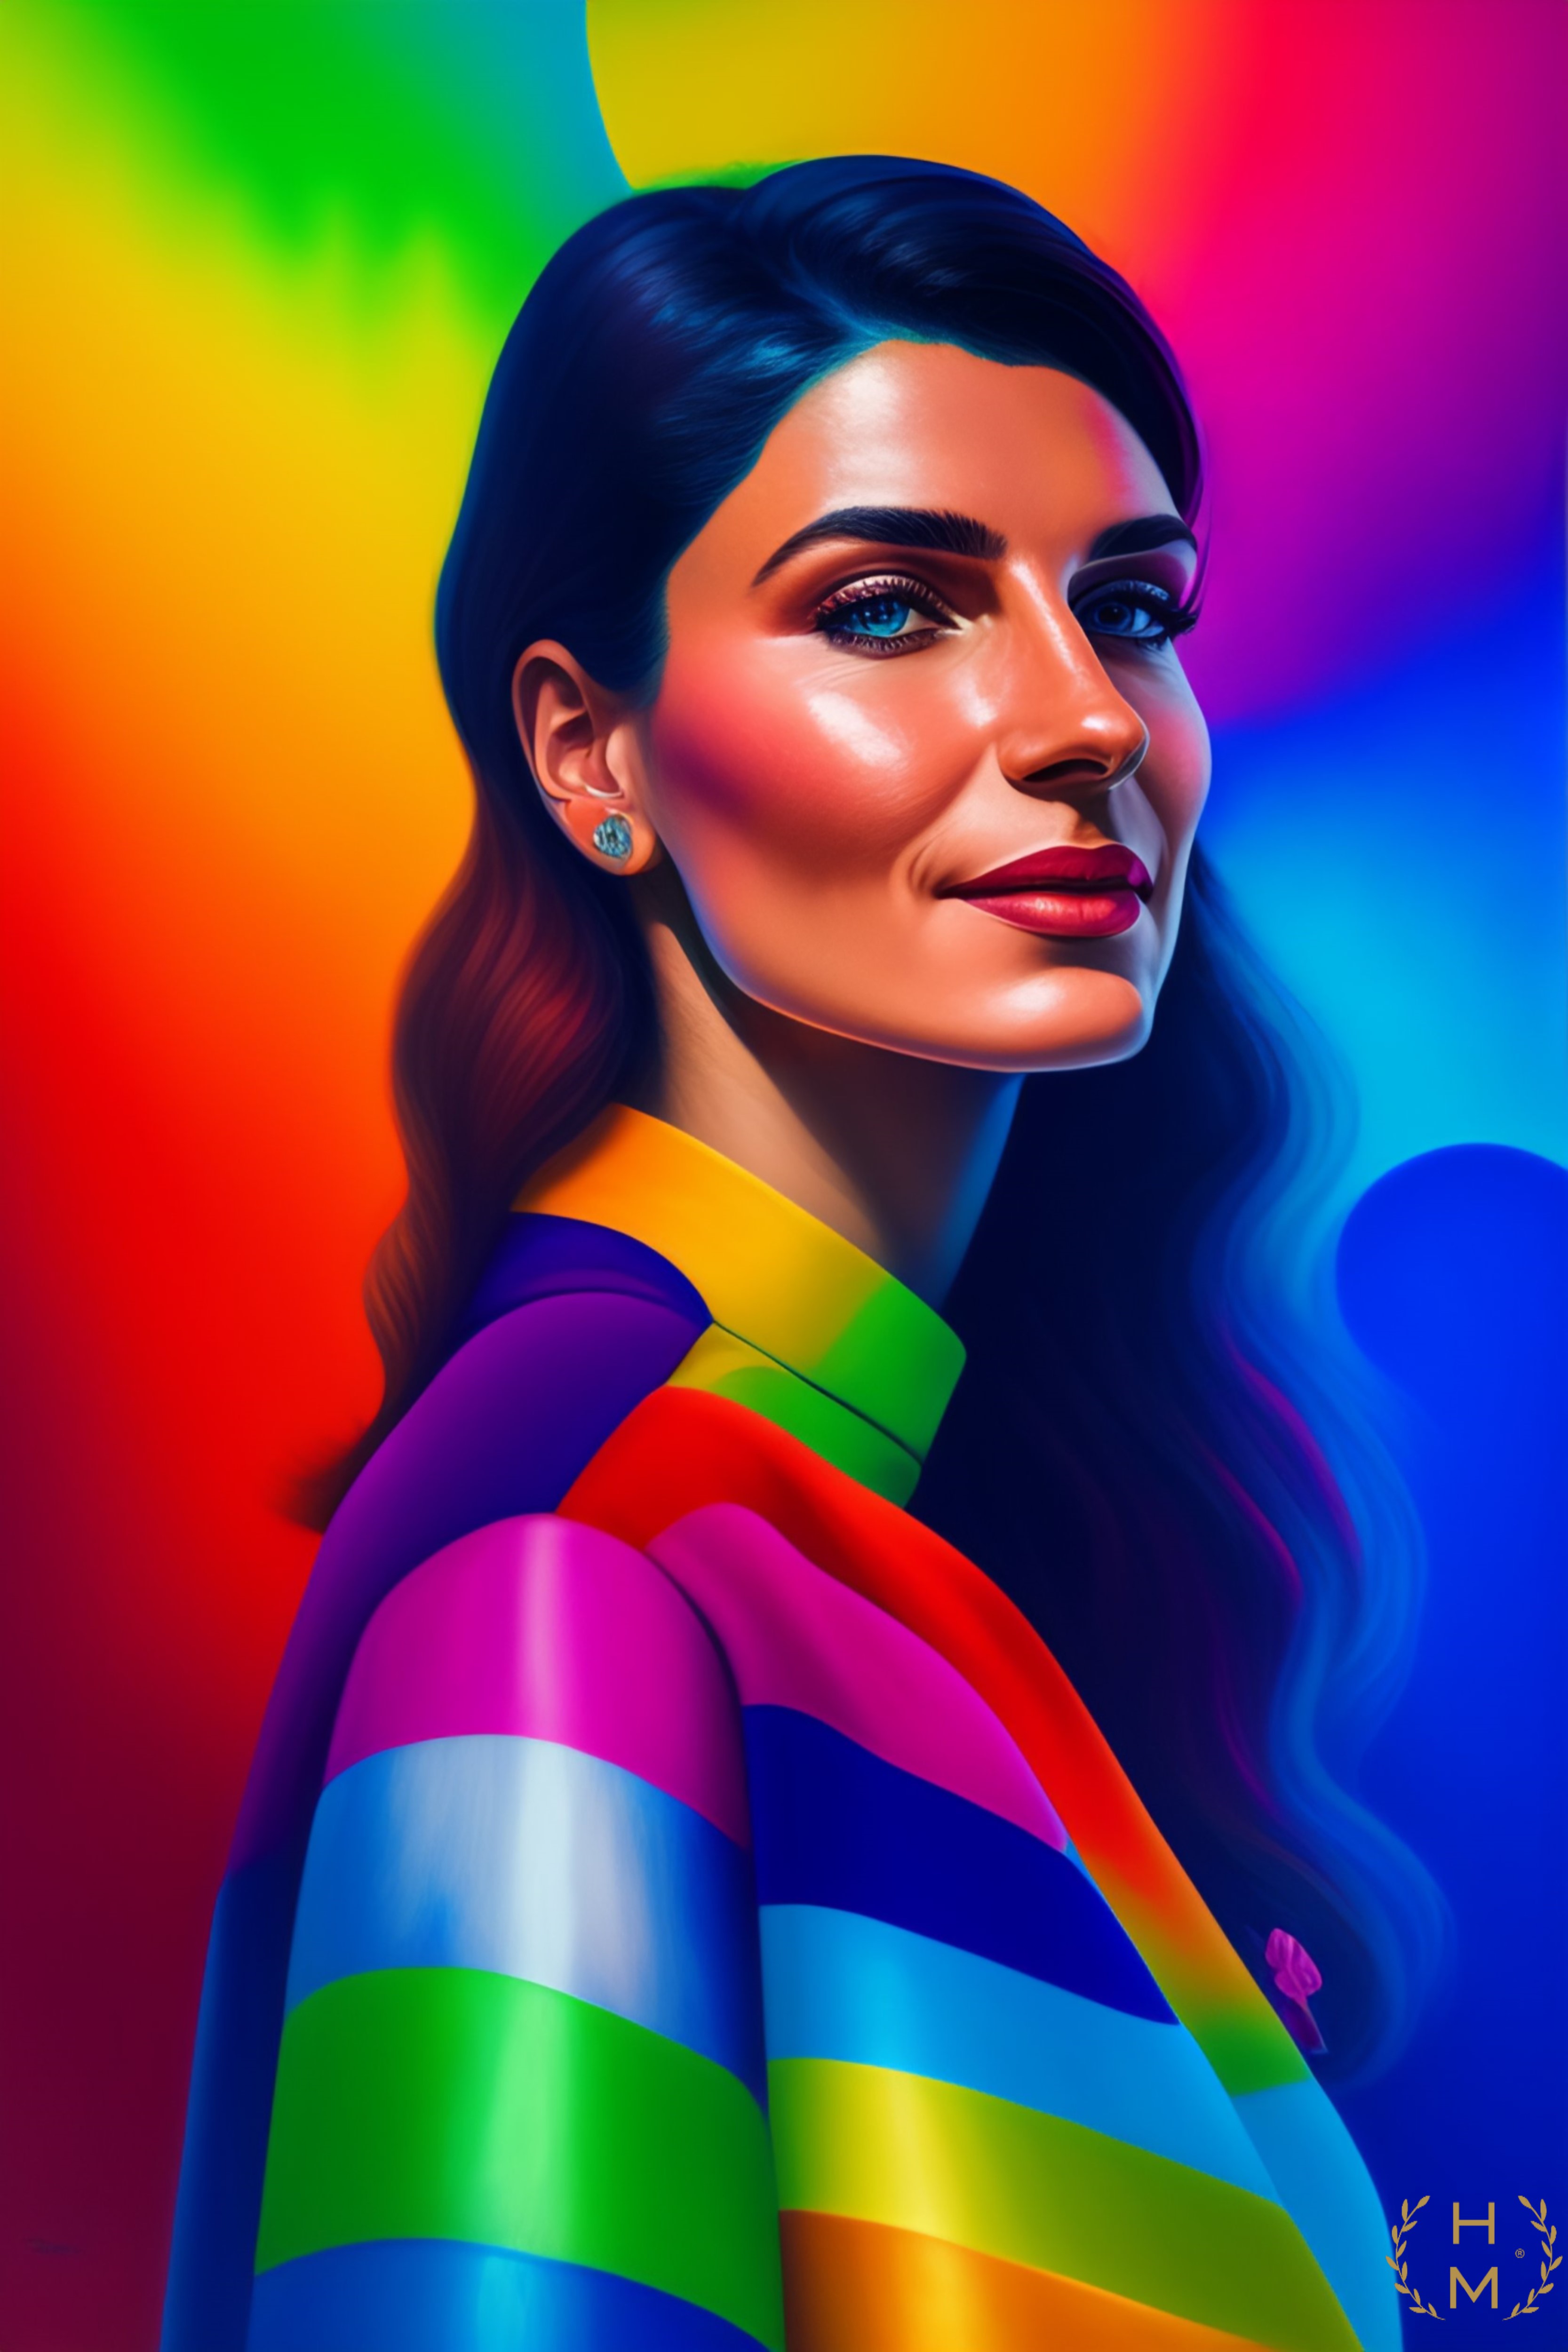
painting, art, artist, artwork, drawing, contemporary art, photography, illustration, paint, love, design, sketch, fine art, abstract art, creative, abstract, acrylic painting, nature, watercolor, art gallery, oil painting, gallery, modern art, abstract painting, digital art, contemporary painting, art collector, style, girl, woman, fashion, mort, lip, eyelash, flash photography, smile, lipstick, fashion design, magenta, black hair, electric blue, happy, event, formal wear, graphics, pattern, graphic design, fun, entertainment, fashion illustration, earrings, portrait photography, fictional character, fashion model, photo shoot, portrait